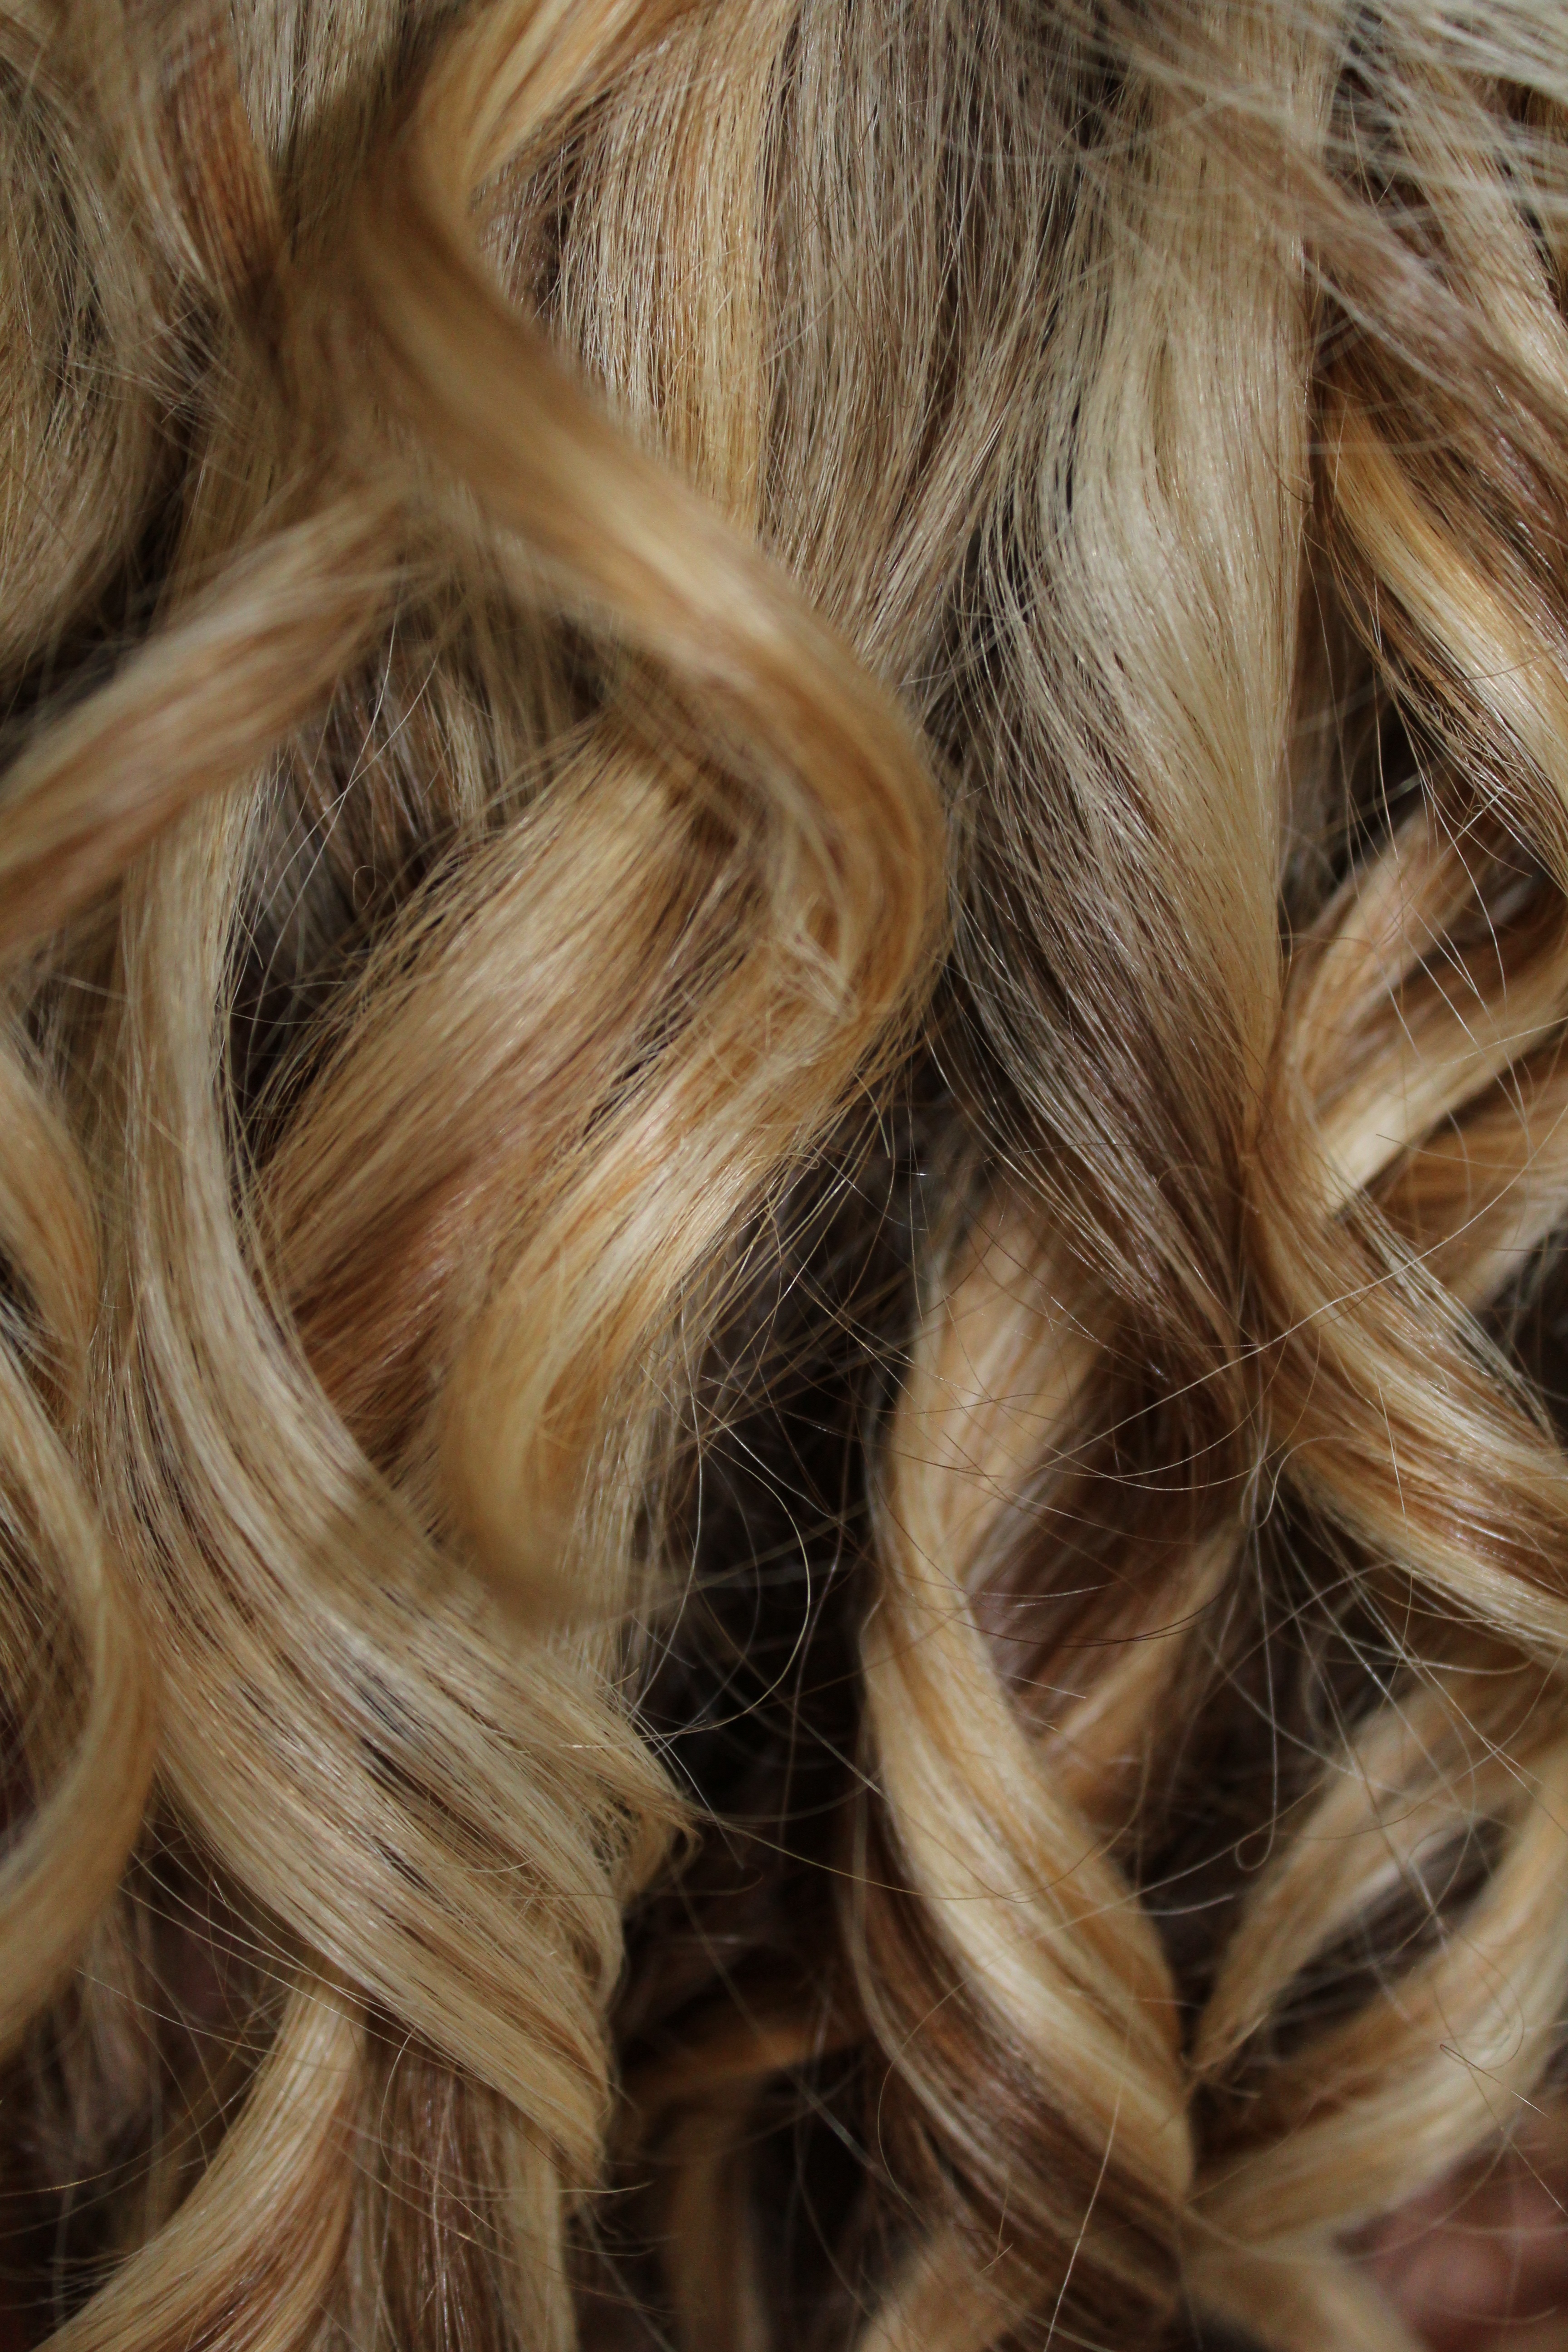
hair, wave, close, hairstyle, long hair, long, background, blond, lure, curly, brown hair, hair coloring, layered hair, french braid